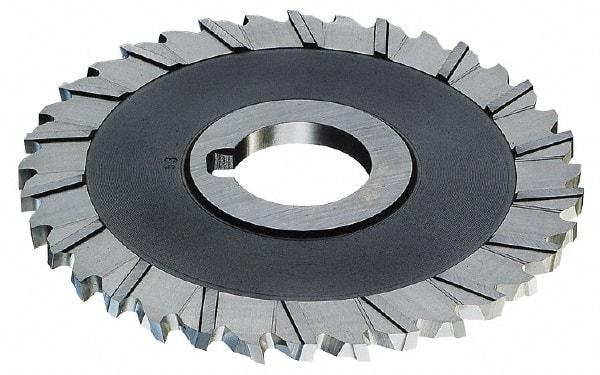
Controx - 5" Blade Diam x x 0.0781" Blade Thickness, 1" Hole, 40 Teeth, Cobalt Side Chip Saw - Staggered Tooth, Arbor Connection, Right Hand Cut, Uncoated, with Keyway
Item #: 64000516 Brand: Controx Model #: 244557 Exact Tooling IR#: 04 Features and Benefits Cobalt is harder than high speed steel and provides better wear resistance. It is commonly used on high tensile alloys. Uncoated tools do not feature supportive treatments on the cutting edge. They are used at reduced speeds for general applications on nonferrous metals. Product Specifications Blade Diameter (Inch) 5 Blade Diameter (Decimal Inch) 5.00 Blade Thickness (Decimal Inch) 0.0781 Arbor Hole Diameter (Inch) 1 Tooth Configuration Staggered Material Cobalt Finish/Coating Uncoated Number of Teeth 40 Keyway Yes Material Grade M35 Rake Angle 15.000 Connection Type Arbor Cutting Direction Right Hand
Brand: Controx
Category: Hardware > Tools > Carving Chisels & Gouges > U-Gouges